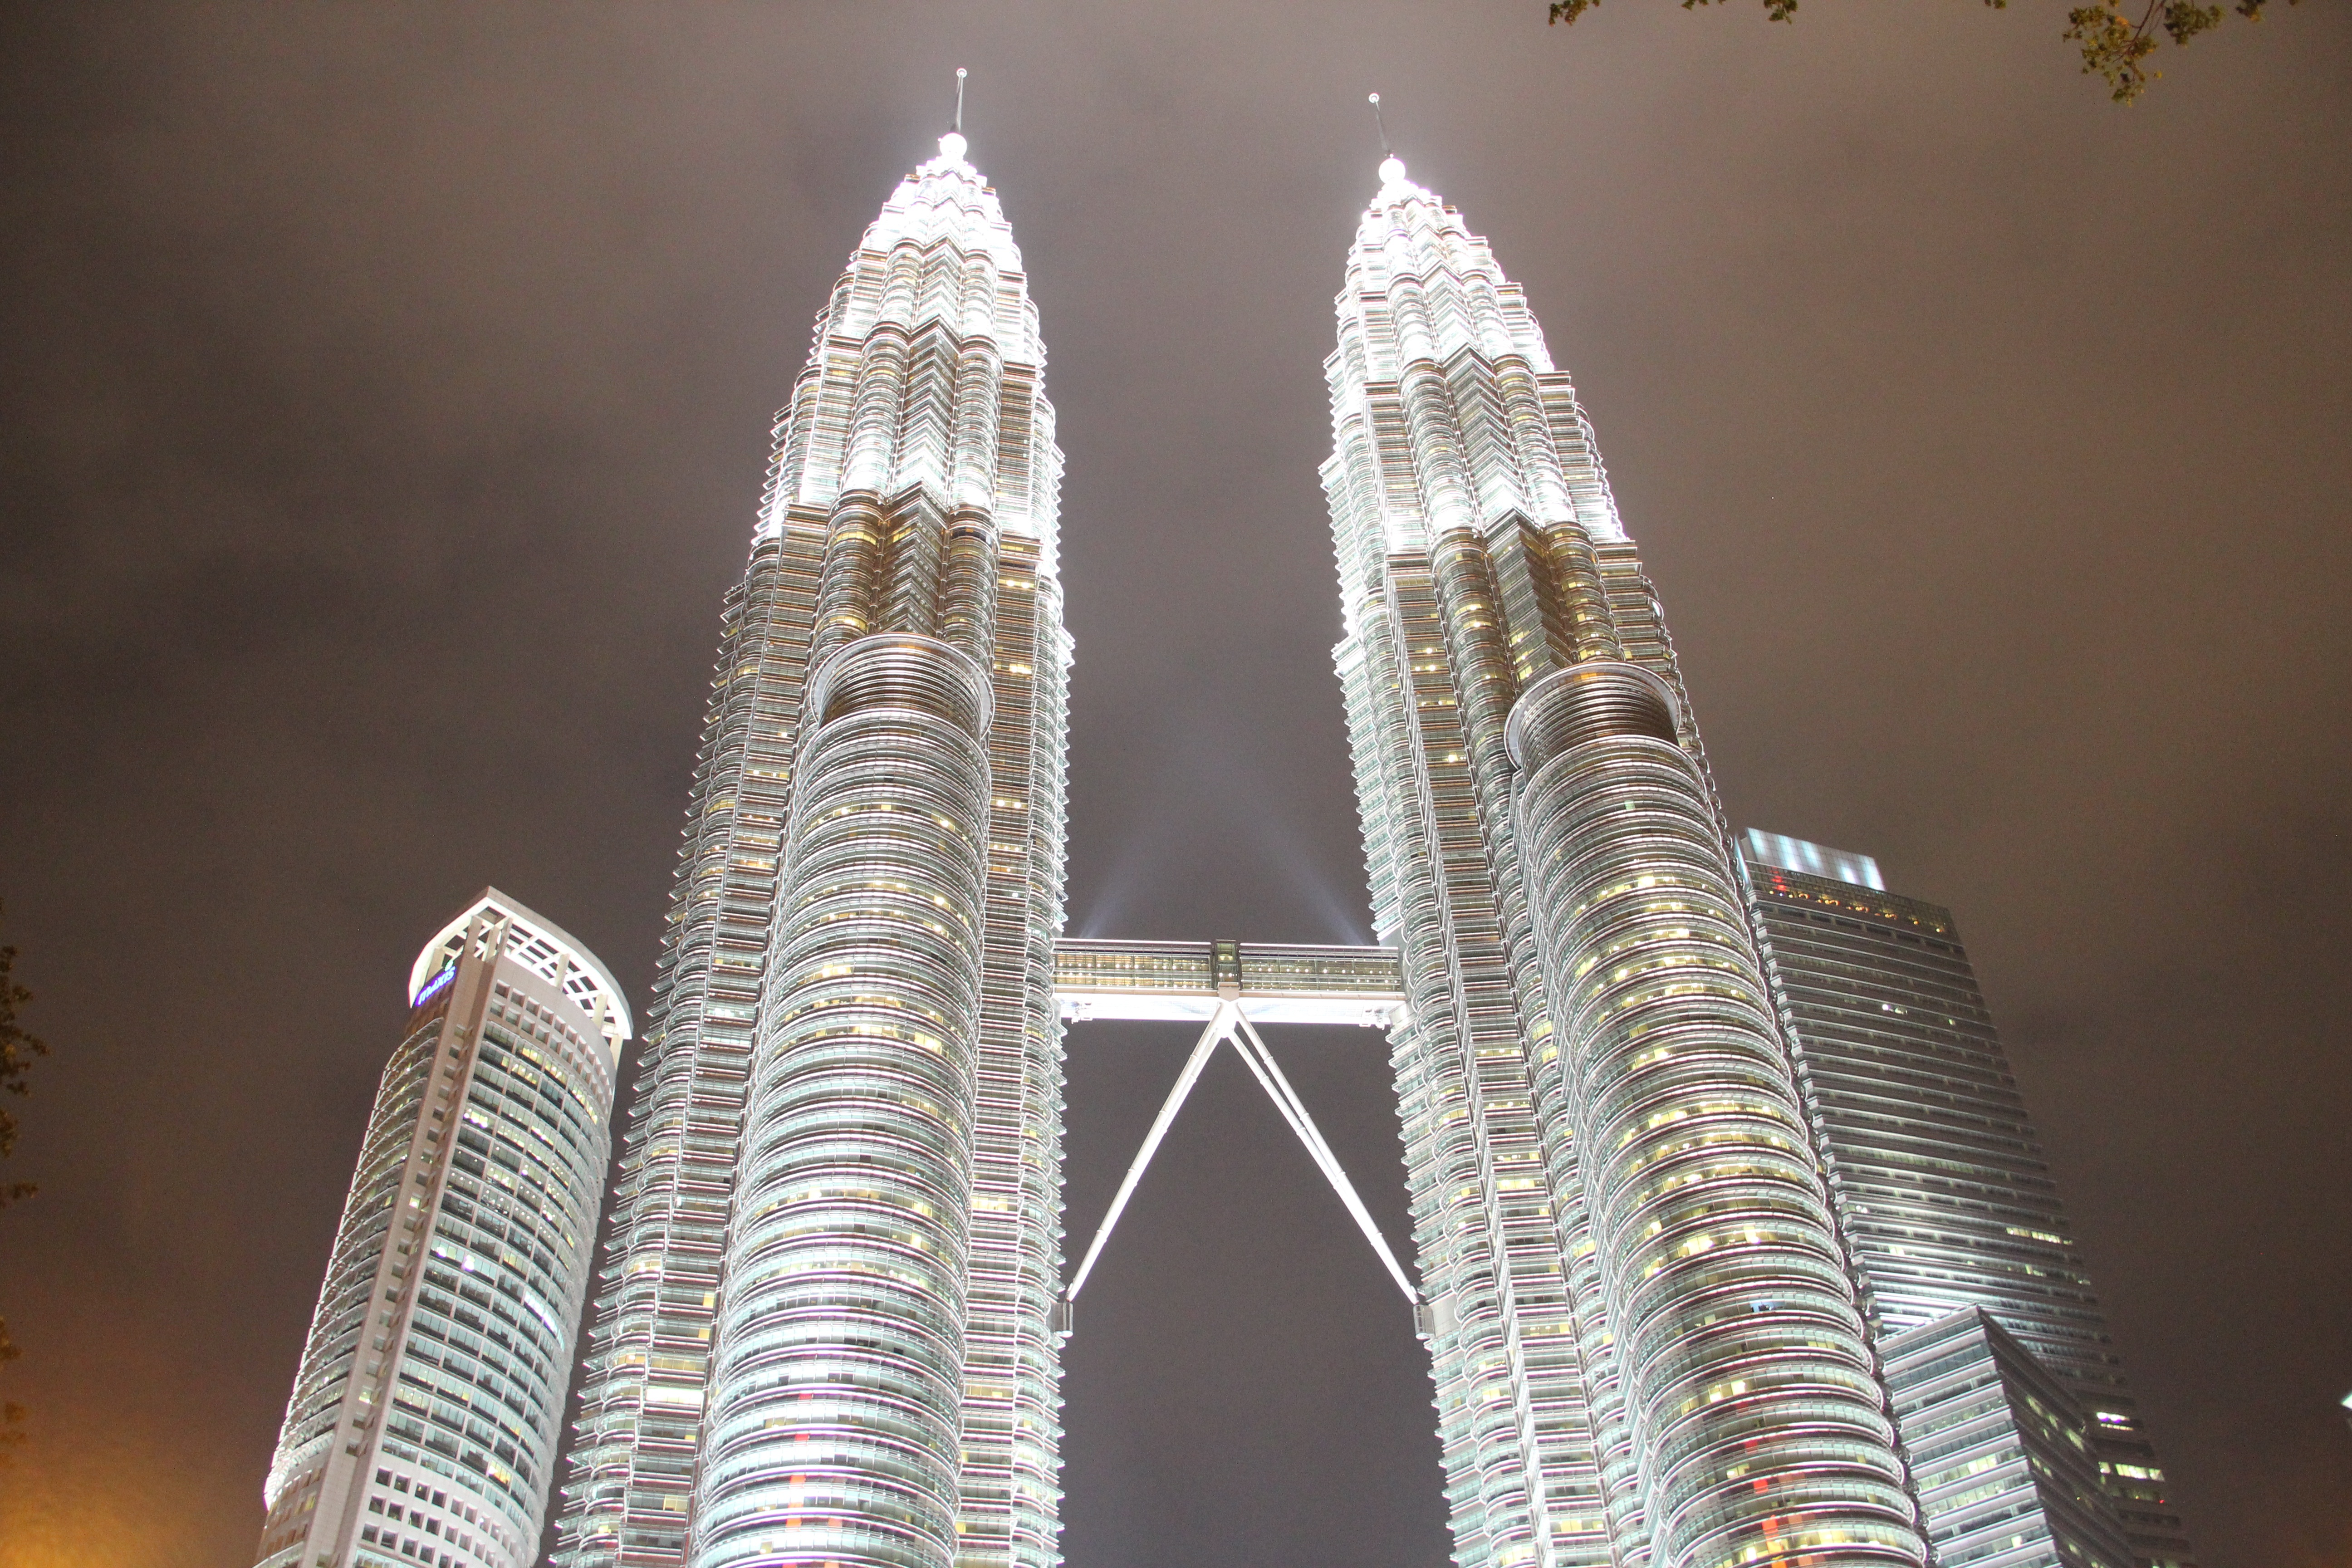
architecture, night, building, skyscraper, reflection, tower, landmark, tower block, kuala lumpur, symmetry, malaysia, shape, metropolis, petronas twin towers, petronas towers, klcc, metropolitan area